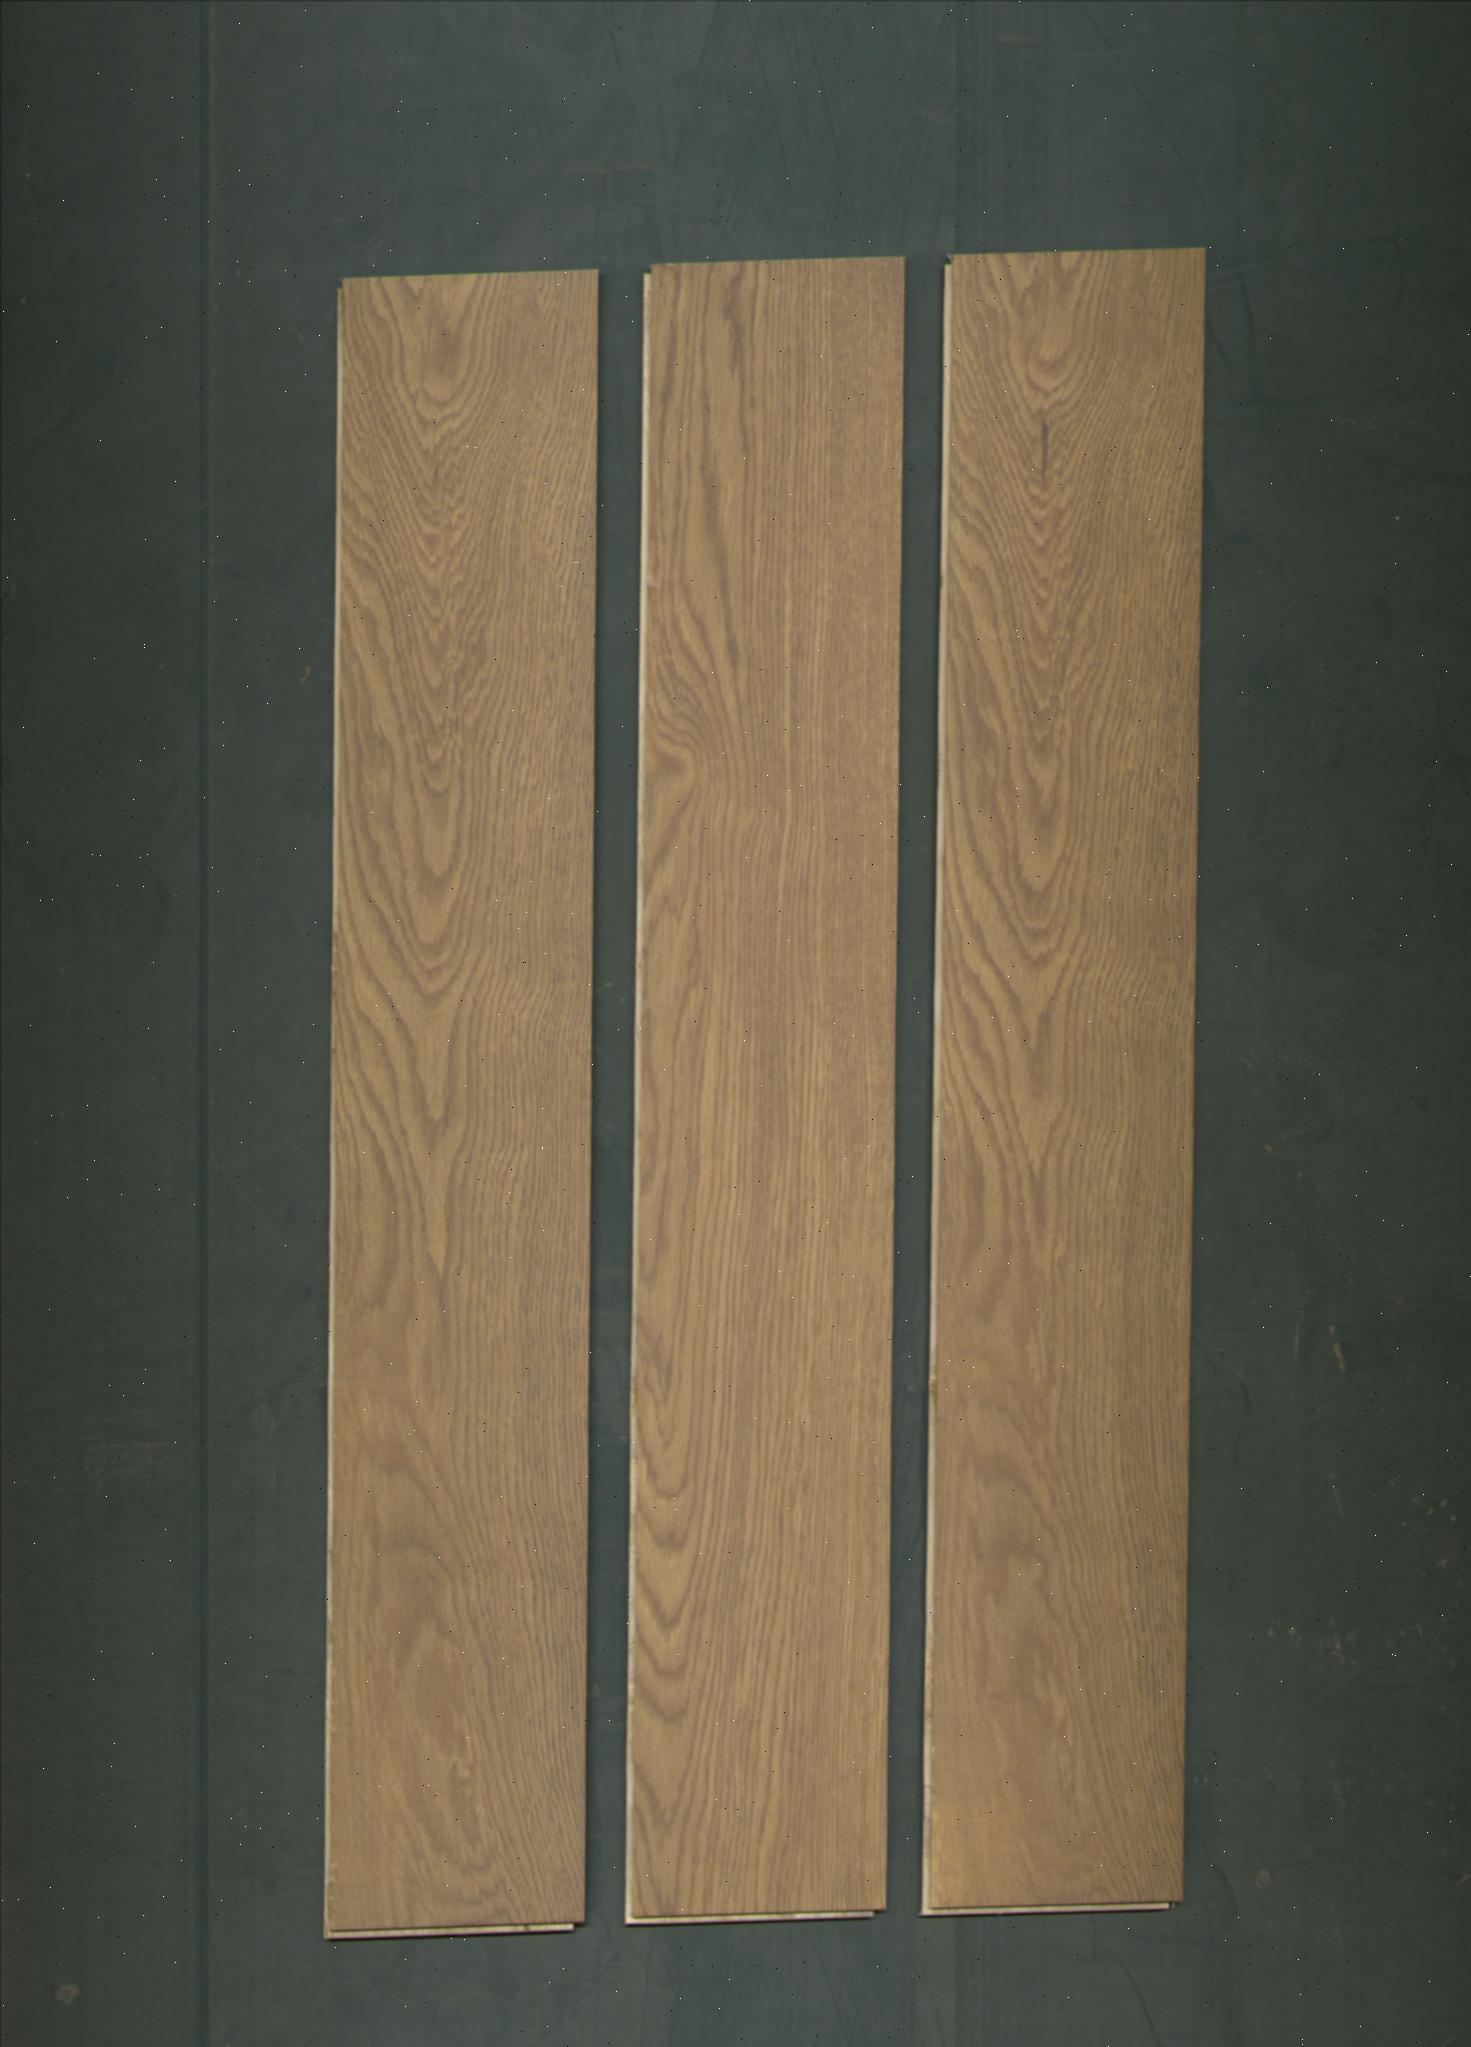
Label: mixers